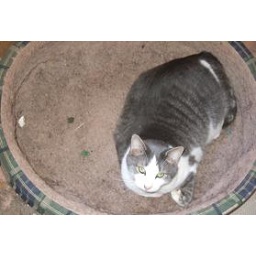
bad kitty in the dogs bed